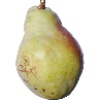
Label: Pear Williams 1